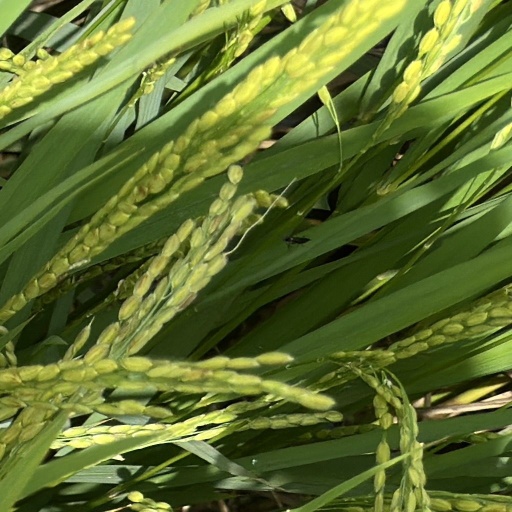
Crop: rice